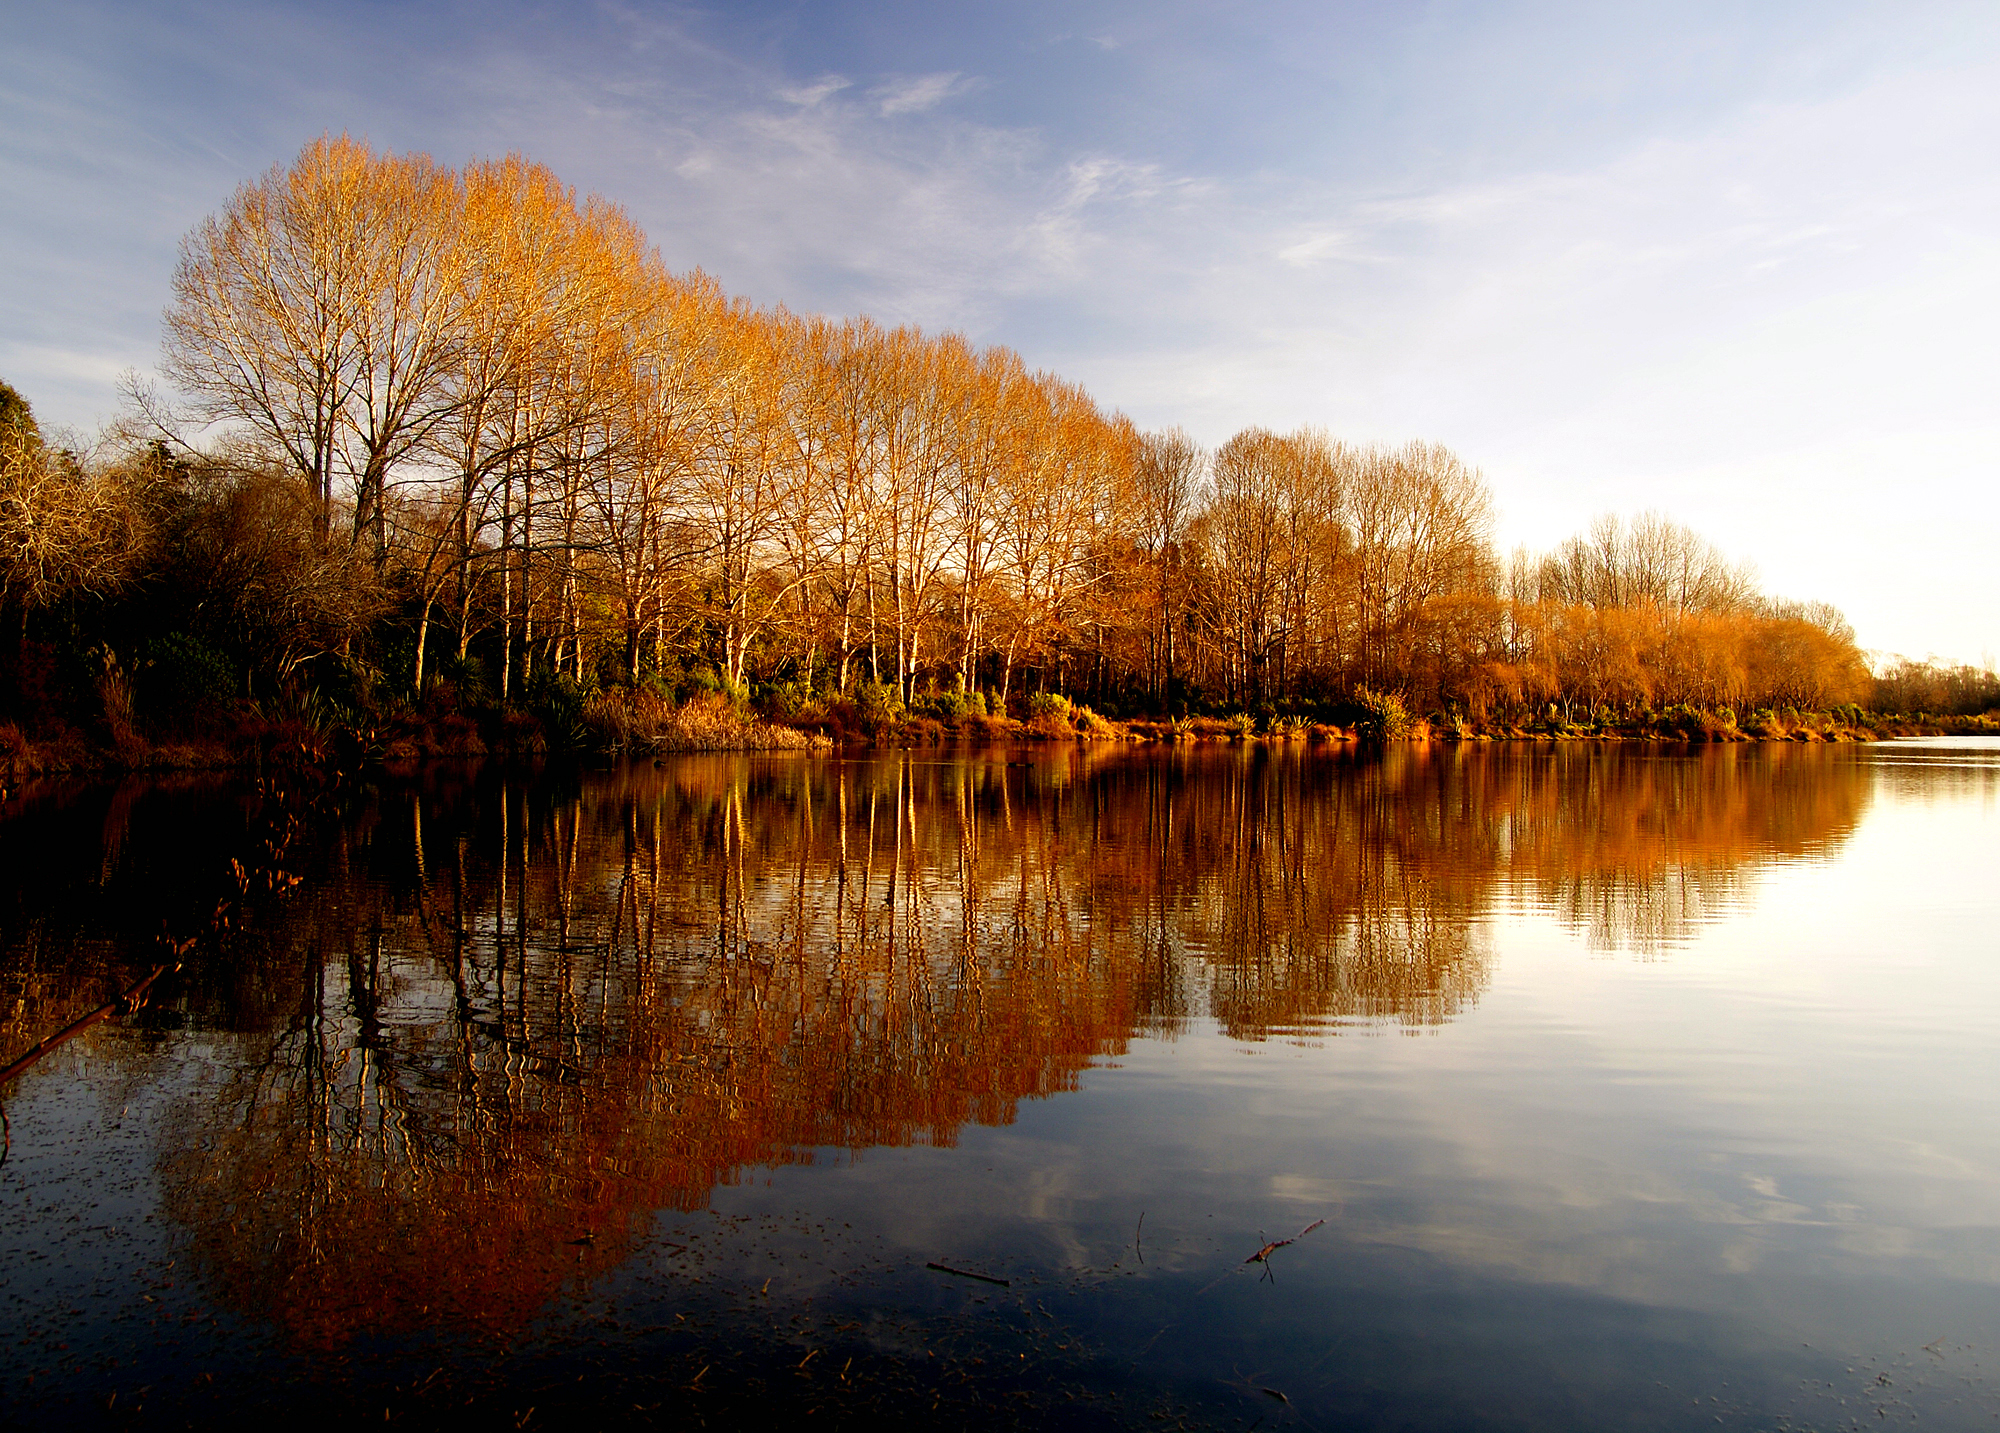
landscape, tree, water, nature, marsh, sunrise, sunset, sunlight, cloudy, morning, leaf, lake, dawn, river, dusk, pond, evening, reflection, autumn, season, waterway, seasons, wetland, day, flickrelite, sonydslra300, pwfall, atmospheric phenomenon, woody plant